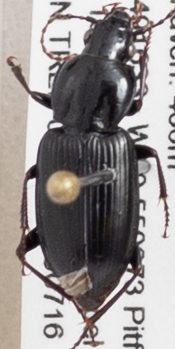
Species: Pterostichus mutus
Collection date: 2019-07-16
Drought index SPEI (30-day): -0.594
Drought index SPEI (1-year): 2.09
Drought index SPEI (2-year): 0.992